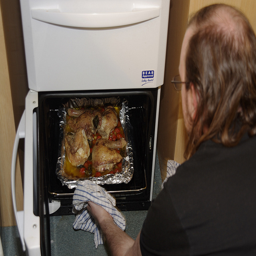
A man takes chicken out of an oven.
A man pulling chicken out of an oven

a man wearing glasses cooking a chicken in the oven.
A man baking a chicken in the oven checks on whether it is done or not.
A woman opens the oven so she can check on dinner